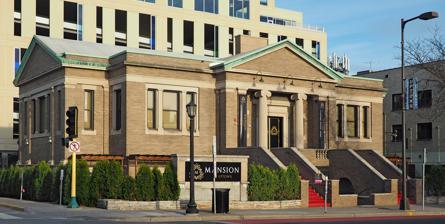
Building: Walker Library (Minneapolis)
Country: United States of America
Year built: 1911
United States historic place Walker Branch Library U.S. National Register of Historic Places The old library building on the east side of Hennepin Avenue Show map of Minnesota Show map of the United States Location Minneapolis, Minnesota Coordinates 44°56′59″N 93°17′52″W / 44.94972°N 93.29778°W / 44.94972; -93.29778 Built 1911 Architect Jackson, Jerome Paul; Elliott, J. & W.A. Architectural style Classical Revival NRHP reference No. 00000544 Added to NRHP May 26, 2000 Walker Library is a public library in the East Isles neighborhood of Minneapolis, Minnesota , United States.  It is on Hennepin Avenue one block north of Lake Street , adjoining the Midtown Greenway . Walker and the 14 other libraries of Minneapolis Public Library were merged into the combined urban/suburban Hennepin County Library in 2008. Original 1911 building The original building was built in 1911, when the Hennepin/Lake area was sparsely populated. T. B. Walker , the president of the library board at the time, donated some land for the site of the library.  The opening of this library coincided with the opening of a streetcar line on Lake Street, and it helped fulfill head librarian Gratia Countryman 's wishes to expand the library system and bring books closer to people.  Local architect Jerome Paul Jackson designed the library in a Classical Revival design.  The portico , with Ionic columns, shows Beaux-Arts characteristics. Thomas Barlow Walker was involved in many aspects of Minneapolis art and culture. He was a member of the Minneapolis Athenaeum, the first lending library in Minneapolis, established in 1859. He led the progressive wing of Athenaeum members in advocating for a Public Library, established in 1885 with the main library opening in 1889. In the 1870s Walker began collecting paintings and other works of art for his house on 8th and Hennepin Ave. In 1879 Walker built a gallery between his residence and his carriage house to display 20 paintings. This was the first public gallery in the Midwest. He collected landscapes, portraits, historical paintings and bronzes, miniatures, classical and Asian art. By 1892 Walker opened three more gallery rooms and also was contributing art to the public library's art gallery its location at 10th and Hennepin Ave. In 1908 the Lyndale branch of the Minneapolis Public Library, was created. Thomas B. Walker wrote in the Minneapolis Public Library Board 1910 annual report that the city needed more branch libraries and reading rooms not only to provide a path for citizenship and education but, “To offset these temptations and demoralizing influences which to an ever-increasing extent afflict society.” In an effort to compete with the city's saloons, the Walker Branch was first envisioned in 1909, when Minneapolis Library Board member Thomas B. Walker donated two lots at 29th and Hennepin worth $42,700 to the Library Board. In 1910 Paul Jerome Jackson was selected as the project's architect. The Library's Building Committee also determined the two lots were not a sufficient of amount of land to build a branch library and Mr. Walker donated an additional 30 feet along Hennepin Avenue. On June 13, 1911, the Walker Branch Library celebrated its grand opening. The first librarian was Lucy C. Dinsmore, who served from 1911 to 1925. By 1912 Walker's residence, art gallery and offices took up one-fourth of the block at 8th and Hennepin. Walker later moved his family and his art to the Thomas Lowry Mansion on Lowry Hill in 1916. In 1920 Walker's compound on 8th and Hennepin was torn down to make way for the State Theater. In the meantime the bulk of the collection was housed at the Minneapolis Public Library while Walker offered to donate land and his collection for a new library and art museum. The proposal was first accepted and then ultimately rejected by the city. Instead, Walker Art Center was built in the location that Walker and library director Gratia Countryman wanted a new main library. Minneapolis did not get a new main library until 35 years later when the new Minneapolis Central Library was opened at 300 Nicollet Mall in 1960. A city of Minneapolis report written soon after the Walker Library opened noted that West High School and three other schools were in “borrowers’ distance” but about half of the circulation was adult fiction. On October 1, 1925, Lucy C. Dinsmore resigned, she was replaced by Alta I. Hansen who had previously worked at the Business Branch. In 1926 the Lyndale branch and a deposit collection were merged to form the West Lake Branch at Pillsbury and Lyndale. On October 4, 1928, Alta Hansen transferred back to business branch, she was replaced by Marion Crosby who had previously been librarian at East Lake Library. Starting in May 1937 the Minnesota Mycological society had its regular meetings for the study of mushrooms at the Walker Library. The Minnesota Audubon Society also had regular meetings and film and slide programs at the library. The Audubon Society also had a display of birds in the basement Audubon room until 1959 when the birds were donated to the city school's science departments. In the late 1930s the library had some WPA workers to help with day-to-day operations. Dexter Goulston, a labor organizer and auxiliary member of Truck Driver's Local #544 attempted to get WPA and Library staff to rebel against management but Marion Crosby was so universally respected that his words fell on deaf ears and he was quite discouraged and was transferred. Crosby was a bit concerned that she may have done something to get the library involved with the very active truck drivers union but everything ended up working out for the best. Another WPA worker, Patricia Cannon, received rave reviews from Crosby during her time there but afterwards, in 1938, Cannon was arrested for forging withdrawals from the library account assigned to Crosby. There were also many other WPA workers that did excellent work and provided great service to library patrons. On September 14, 1939, Father Ryan of St. Stephen's parish requested permission to use the meeting space at Walker Library for the purpose of weekday classes in religious instruction. Library director Carl Vitz informed the Library Board that under current library rules, meeting facilities cannot be used for religious or political meetings. The Library Board voted to change the rule allowing this type of use but only under strict conditions. In September 1940 the café at the Carling Hotel, the Library's neighbor was raided for selling hard liquor (it only had a license for beer). Marion Crosby hoped, “if they fold up and fade from the scene we shall not have so many bottles to clear off our lawn in the mornings.” In June 1942 Marion Phillips was appointed head librarian of Walker Library. Because of its close proximity to Walker Library, the West Lake Branch is closed in 1946 when it loses its lease. In 1948 the Teen-Age Book Club was formed by teens in the Walker Library area, it met on Thursday mornings in the summer. Donna TerLouw, aged 14 was the president. The girls read books such as Roommates by Laura Cooper Rendenna, Seventeenth Summer by Maureen Daly and One Crowded Hour by Jenane Patterson Binder. The boys liked books such as All-Conference Tackle by C. Paul Jackson and Touchdown Twins by Phillip Harkins. Both boys and girls enjoyed Dostoevsky's Crime and Punishment and Sinclair Lewis’ Kingsblood Royal. It was the second teen book club in the city, Sumner Library formed a group a few years earlier. Head librarian Mary Cracraft on October 26, 1953, noted feeling the effect of moving pictures in calls for The Robe, From Here to Eternity, Moulin Rouge, Shane and The Moon is Blue. On June 11, 1954, the reference load was noted and some of the unique requests: they helped a woman find something inspirational to write on a first wedding anniversary to her daughter and husband living in Spain; they got a frantic call from someone wondering approximately how much 13 pounds of pennies was worth. On March 14, 1958, the Audubon Society gave a movie projector to the library. The population of the area served by the Walker library was about 26,000 in 1960: 21,000 adults and 5,000 children. Walker Library heated up in the summer days, especially in August. After the new Central Library opened, Mary Cracraft noted on August 5, 1963, “I have never heard so many people say, as have this month that they have gone to the Main Library more, and I can’t blame them. Our little bailiwick has been damned hot compared with the wonderful air conditioning of Main.” A plan emerged in 1968 to replace the Walker Library with a 15,000 square foot building at Humboldt Avenue South and Lake Street, it did not come to fruition. In 1971 Library Director Ervin Gaines wrote to the Lowry Hill Homeowner's Association, “We have been endeavoring for the last several years to persuade the city fathers that the Walker Library at 29th and Hennepin is too small and outmoded for the space age and for the desires of the neighborhood. So far, we have not been successful…Lowry Hill residents, once persuaded to take action, will be a compelling force to bring to reality our dream of a new library to replace the old and honored Walker Library that has served so well, but has grown obsolete.” A 1973 Wedge article pointed towards the new Southdale library as a model for a new community oriented library for the Uptown neighborhood that would have a more dynamic role in the educational and information needs of the surrounding community. In 1974 the Minneapolis Park Board denied the library the land across from the present library for a new library; it would have been at the end of the Mall. The library was also looking at the Calhoun School at 3016 Girard as a possible site. By 1976 a joint library/park recreation center and new gym for West High School was floated. West High did later get a new gym, which became the YWCA when West was demolished. The Minneapolis Park Board rejected the joint use idea. The Minneapolis Library Board chose 2880 Hennepin as the site for the new Walker Library. In October 1978 the land was purchased for the new Walker Library at Lagoon and Hennepin. The cost was $310,600. The new Walker Community Library, 2880 Hennepin Avenue South opened in 1981, which was built out of concrete and earth at a cost of $2.3 million. It was designed by Myers & Bennett and built by George F. Cook Construction. The old library closed on February 7, 1981, and the new library opened on February 23. 1981. The library board sold old Walker Library to Laurence S. Zipkin for $400,000 in October 1980. In 1985 a casual restaurant, “Walker’s” opened in the basement of the old library. Gourmet hamburgers were the signature fare. In 1993 the Junior League bought the building and opened a used clothing store inside, called “The Clothesline.” In October 2003 a posh spa and salon named Pagoda moved into the old library. The building was sold in January 2015 to Ned Abdul, and is currently home to a reception venue called Mansion at Uptown that opened in 2016. 1981 building Exterior of the 1981 building Iconic letters outside of building In the 1970s, the Walker Library at 2901 Hennepin Avenue was deemed, “not to meet the standards of a modern facility…with many exterior steps and the interior is crowded.” It was replaced by the Walker Community Library, across the street at 2880 Hennepin Avenue South, in 1981, which was built out of concrete and earth at a cost of $2.3 million. It was designed by Myers & Bennett and built by George F. Cook Construction. The interior designer was Kalbac and Associates. It was the first earth-sheltered building constructed by the City of Minneapolis and one of the few underground public libraries in the country. It measured 18,500 square feet and had a 36 car metered parking lot. An article written by the East Calhoun News in April 1982 noted that the new Library was too busy to note its anniversary. Circulation at the library jumped 77% from 1980 to 1981. Walker Library moved from fifth place in circulation out of the 14 community libraries to second, ranking only behind Washburn Library. The two main floors of the new building were located underground. There was a large "LIBRARY" sign on Hennepin Avenue with an entry pavilion to indicate the library's presence. A unique feature of this building was its book return. Books could be dropped off from a chute at the top of the building and would slide down a long spiraling metal playground slide to the bottom floor. Although the building was built underground to conserve space and save energy, it was not easily visible and had problems with water seepage. By 1993, several deficiencies in lighting, space, identity, water leakage and accessibility were noted for the building. When it was constructed, underground building technology was new and untested. Although built to conserve energy, many times these buildings ended up being expensive to maintain. The Walker Library was no exception. What was revolutionary in 1981 was considered ugly and prone to vandalism in 1993. By 1994, many in the neighborhood wanted to move back to the old library building instead of paying $900,000 in renovations for the new one. The renovation was still much cheaper compared to the estimated $5.4 million required to update the old Walker Building which had just been bought by the Junior League. In 1995, renovations were done to address structural issues and make the library more inviting. Seven-foot-high brushed stainless steel block letters spelling out L-I-B-R-A-R-Y, designed by Leonard Park Associates Architects, were added to the exterior and an original mural of Cinderella based upon Beatrix Potter's characters added charm to the children's area. After initial rejection, a renovated parking deck was approved and undertaken to eliminate the cracks and leaks in the roof. A mixed-use library/apartment building was also proposed but a task force decided not to move forward with a building that could possibly cost $6.5 million. In 2001, a children's book written by Susan Goldman Rubin titled There Goes the Neighborhood: Ten Buildings People Loved to Hate included chapters on the Eiffel Tower , the Guggenheim Museum and the Walker Library. More renovations were done to the parking deck in 2005. By 2006, proposals were being considered to replace the library with something that would be more visible. The building was razed in 2013 to make way for a new above-ground library. 2014 building Walker Library, 2014 The 1981 building closed on September 22, 2012, and was replaced with a new building designed by VJAA and built by Shaw-Lundquist and Associates. It opened on April 26, 2014. In the new, above-ground building, visitors enter through the front door into a vestibule, and then into a large high-ceilinged main room, containing the front desk, rows of computers, self checkout stations, and is where the majority of the books and DVDs are kept. Below the building is a new underground parking garage. Behind the building, in an alley dipping into the ground to allow access to the parking garage, the stainless steel block letters from the front of the 1981 building were placed on the ledge on top of the alley. References